History of LSU Tigers football

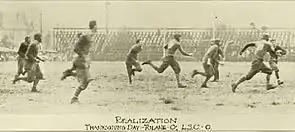
1914 LSU-Tulane

Pat Dwyer, an assistant at Auburn in 1908, was hired in 1911. He once used guard Tom Dutton for a "kangaroo play" in which back Lawrence Dupont would crawl between Dutton's legs; supposedly very effective in short yardage situations. The 1913 team lost only to SIAA champion Auburn by a touchdown. Fullback Alf Reid made All-Southern. LSU's largest loss margin came on October 31, 1914 in a game against Texas A&M in Dallas, Texas. The final score was Texas A&M 63, LSU 9. In 1916, Walter Camp gave Phillip Cooper honorable mention on his All-America team. Irving Pray and Dana X. Bible also served as the Tigers coach in 1916 Washington's Wayne Sutton coached the 1917 team to a 3–5 record.